Mirjana Novaković

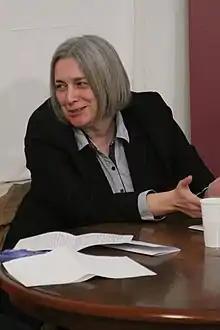
Mirjana Novaković

Mirjana Novaković (Serbian-Cyrillic: Мирјана Новаковић; born 28 April 1966 in Belgrade, SFR Yugoslavia) is a Serbian writer.